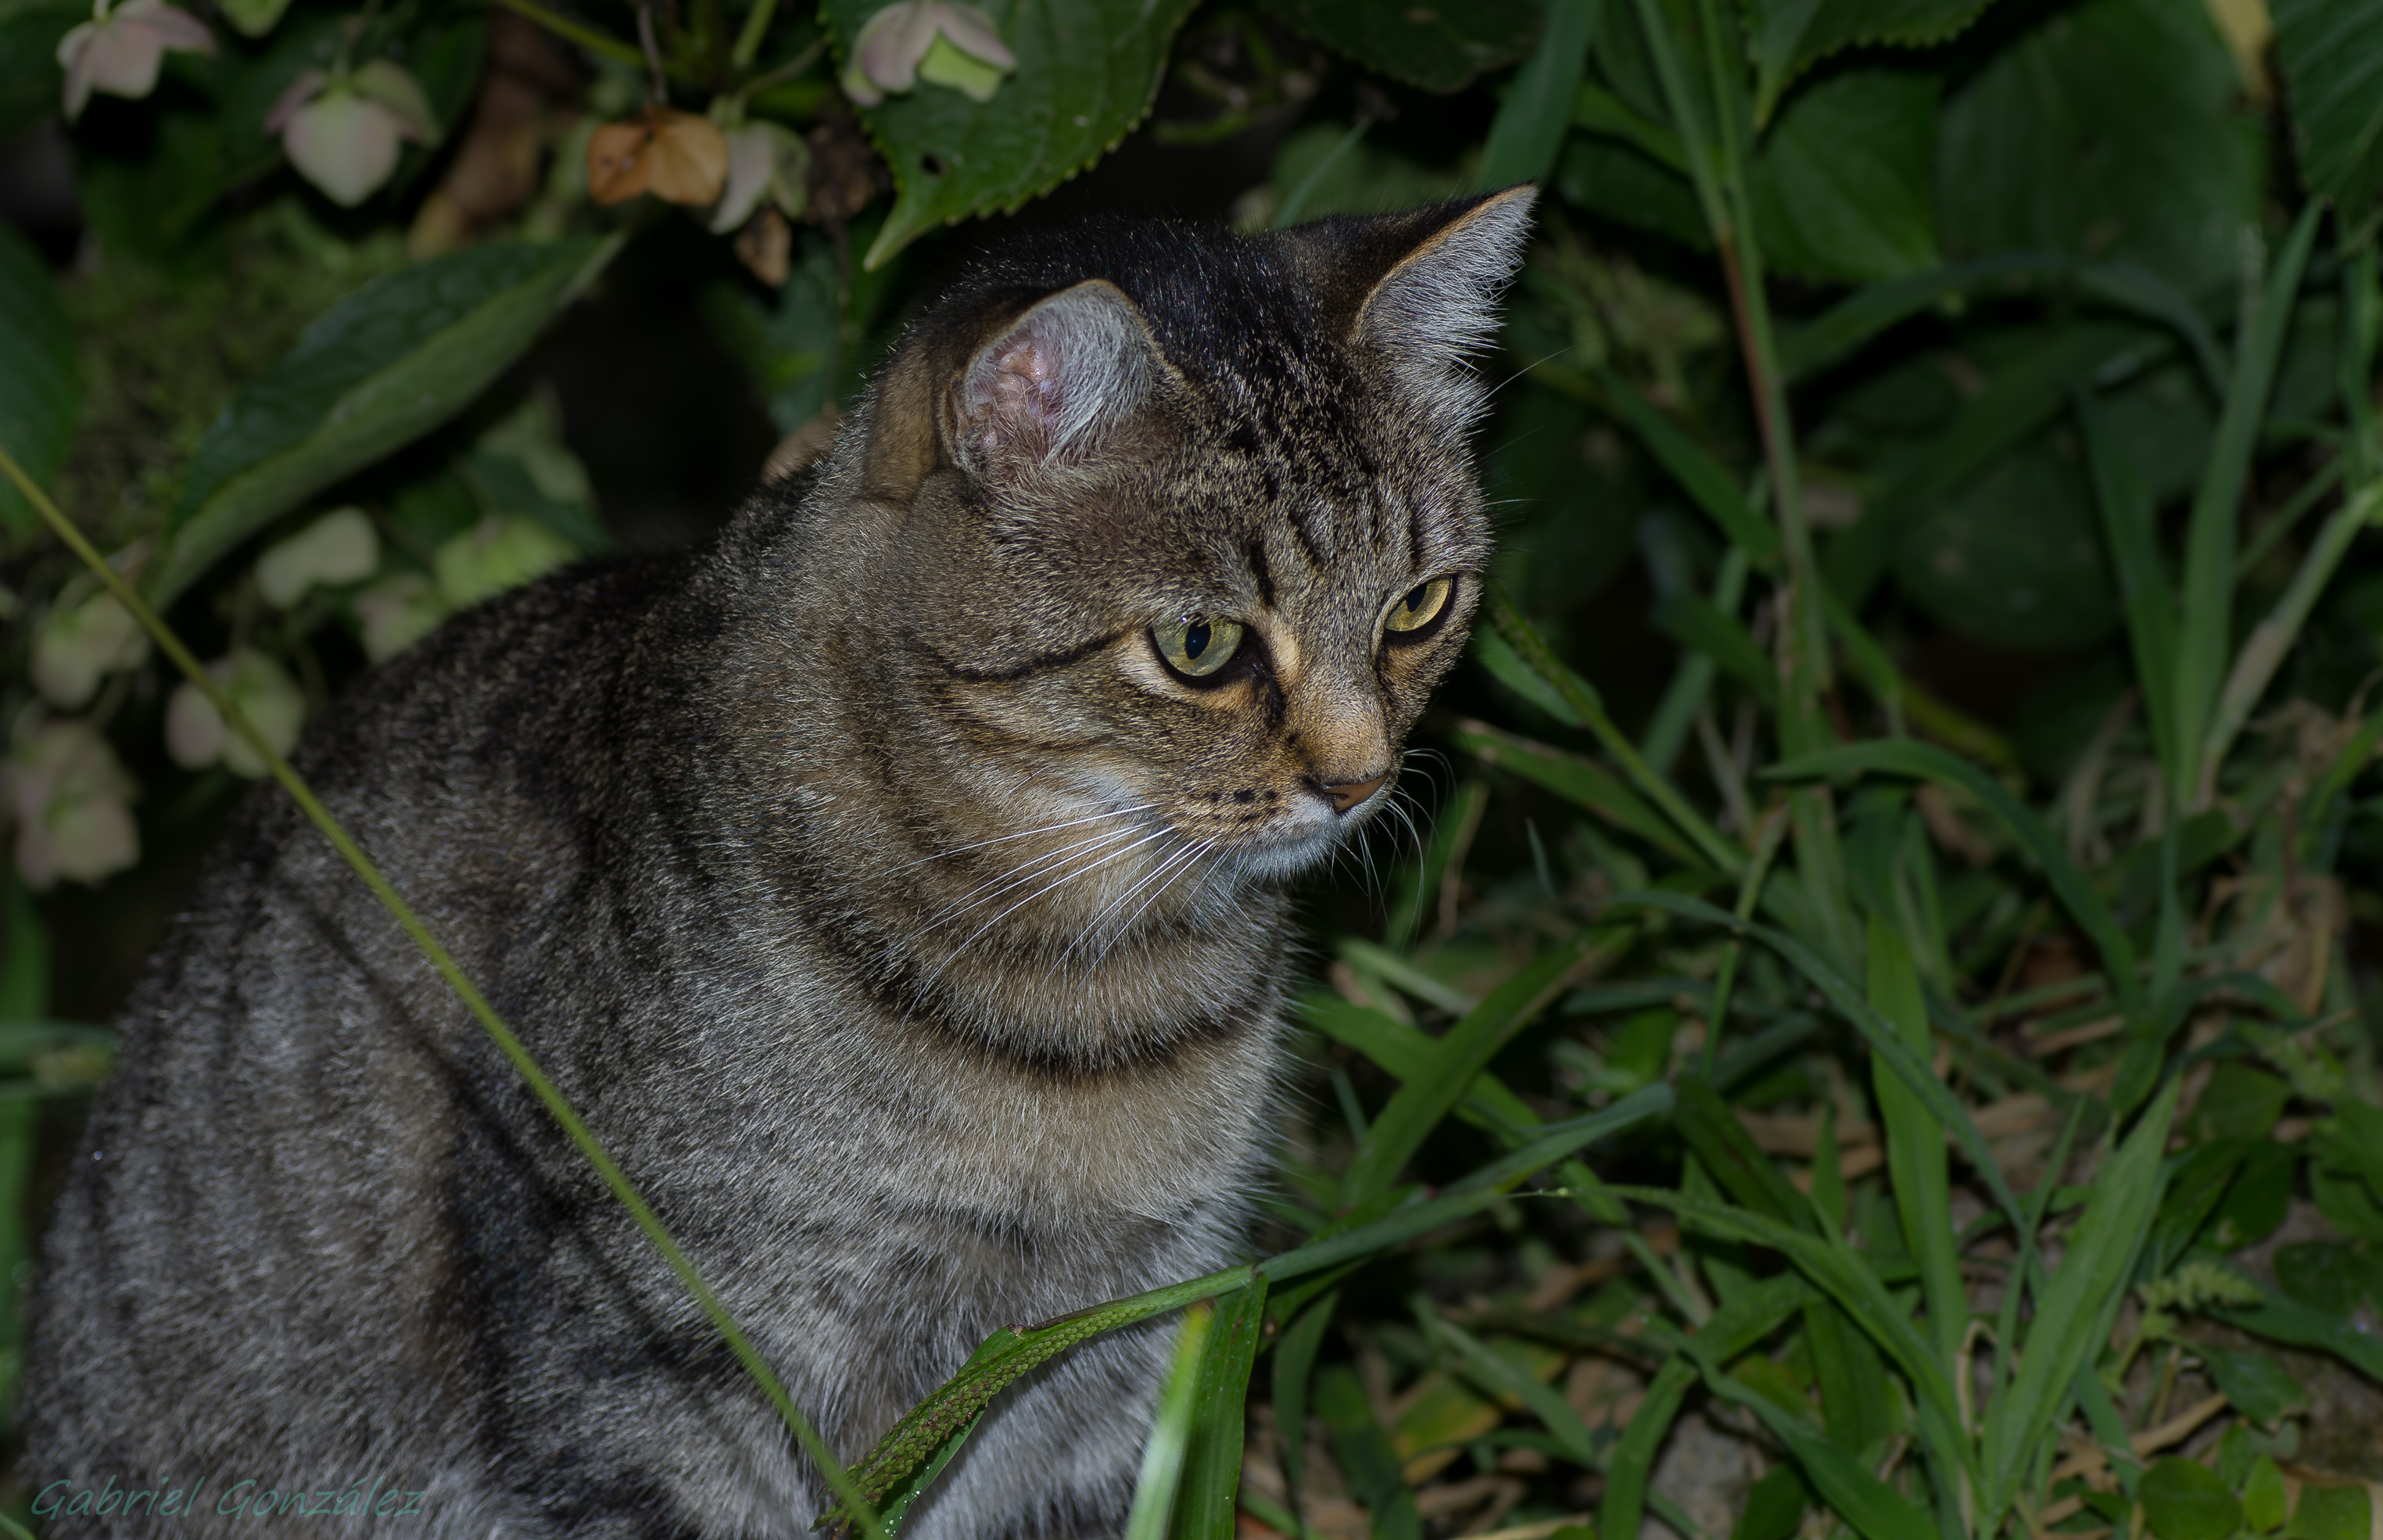
grass, wildlife, cat, mammal, fauna, cats, whiskers, animals, vertebrate, gatos, tamron90mm, ggl1, gaby1, animales, pentaxk5, gphoto, tabby cat, european shorthair, wild cat, small to medium sized cats, cat like mammal, domestic short haired cat, pixie bob, rusty spotted cat